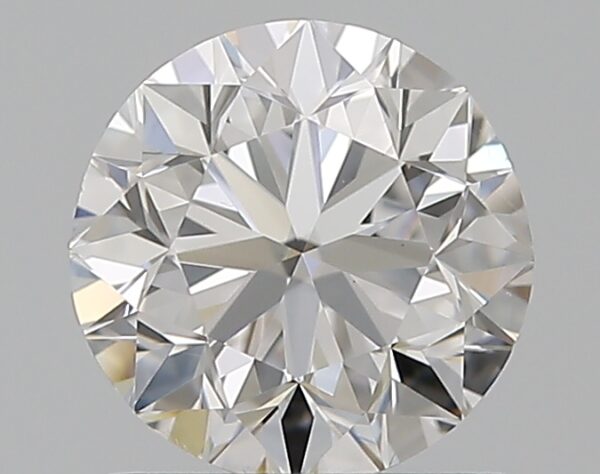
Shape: round
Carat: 1
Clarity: VS2
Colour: D
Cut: VG
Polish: EX
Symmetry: VG
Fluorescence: N
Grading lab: GIA
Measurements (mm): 6.15 x 6.24 x 4.03